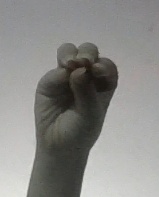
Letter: ha